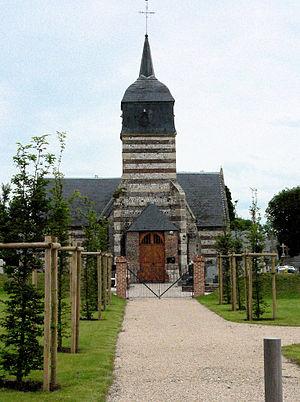
Église Saint-Amand, Ancretteville-sur-Mer, Seine-Maritime, Normandie, France
Ancretteville-sur-Mer est une commune française située dans le département de la Seine-Maritime en région Normandie.